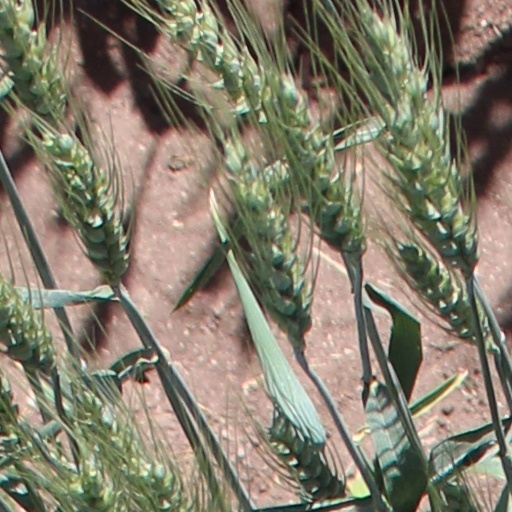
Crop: wheat